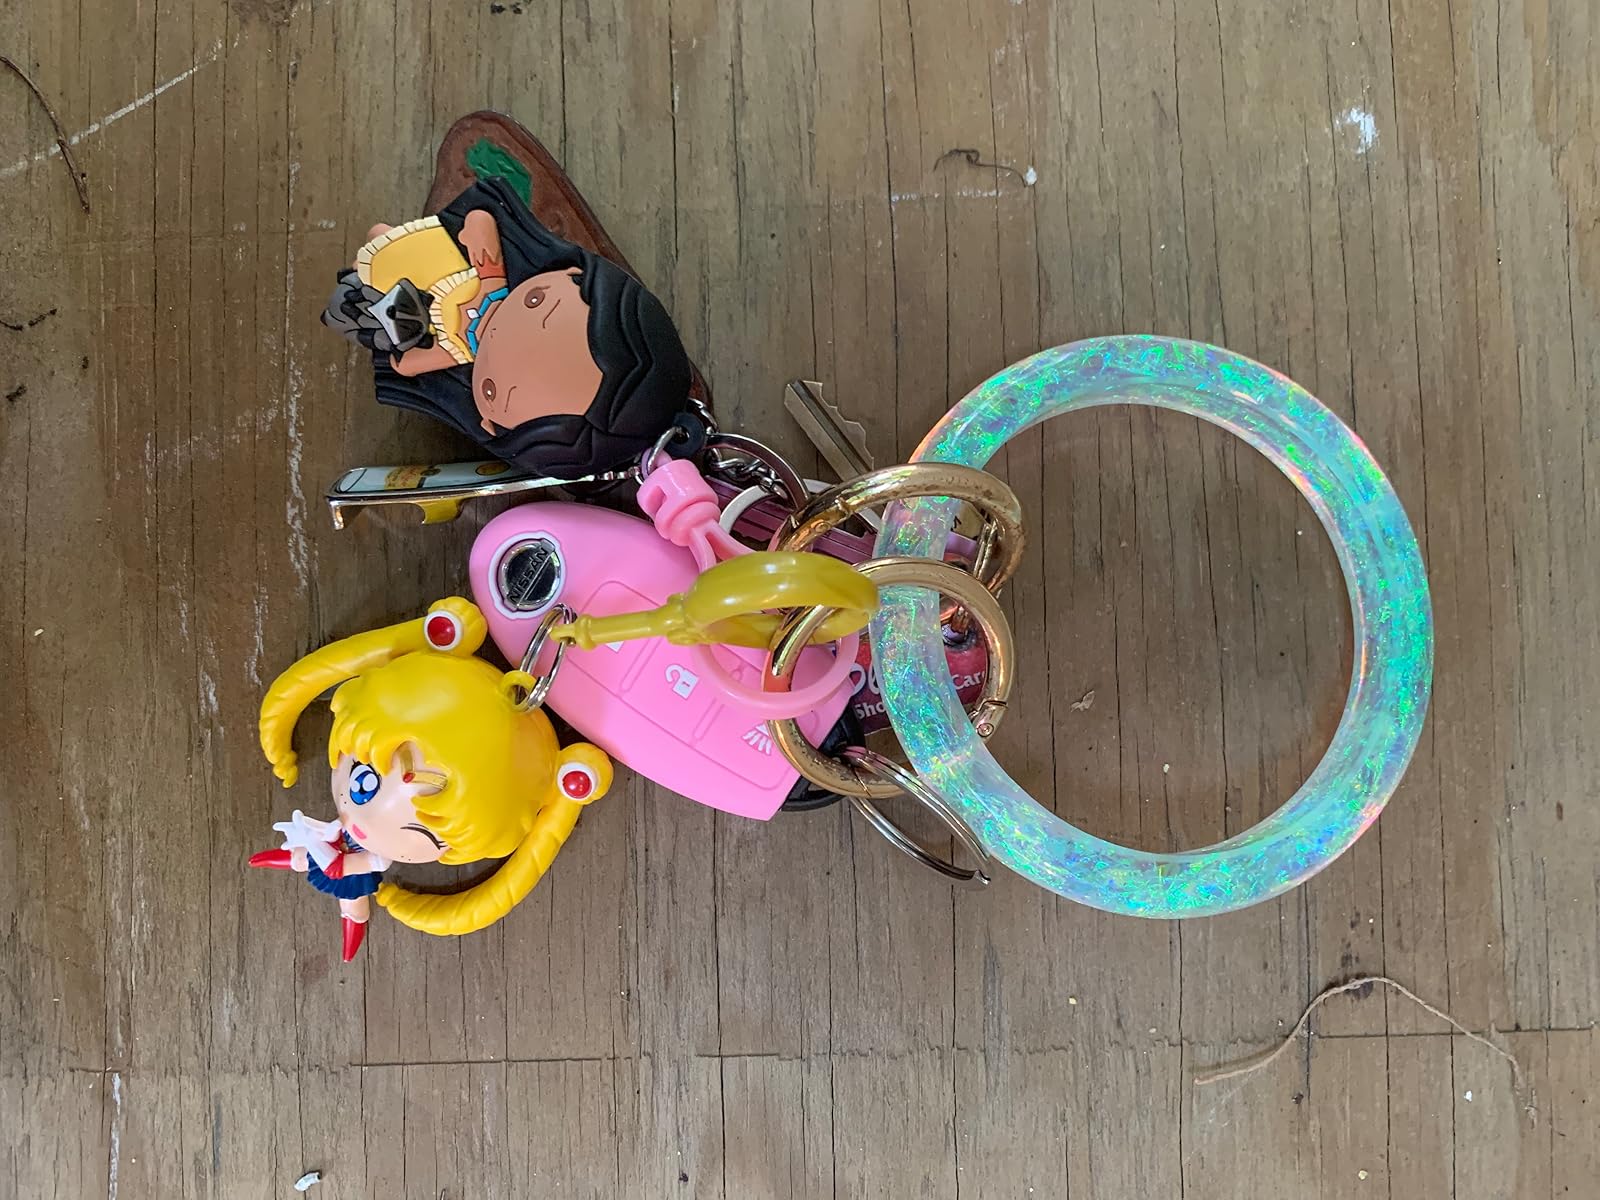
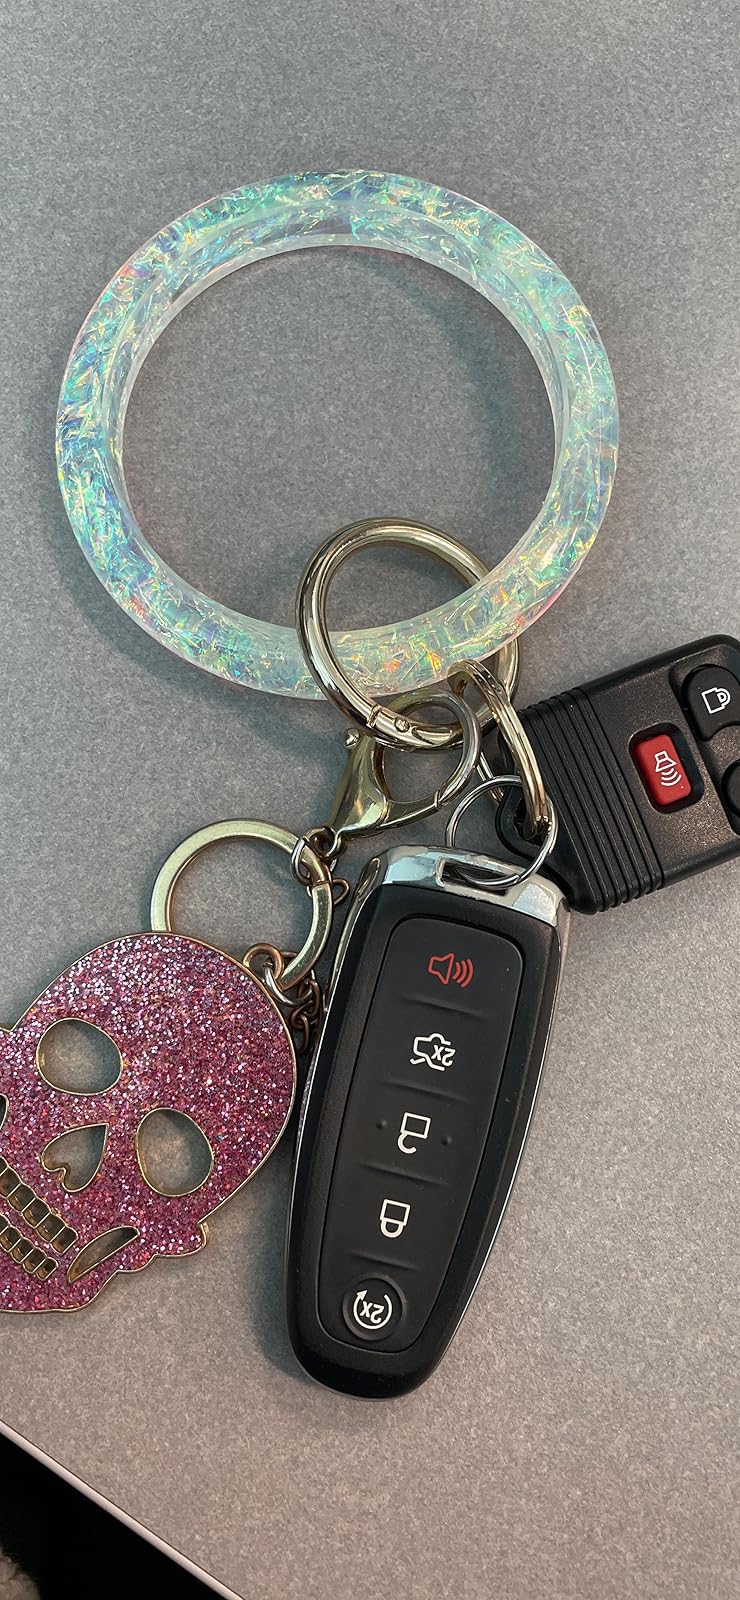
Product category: accessories_keychain
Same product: yes